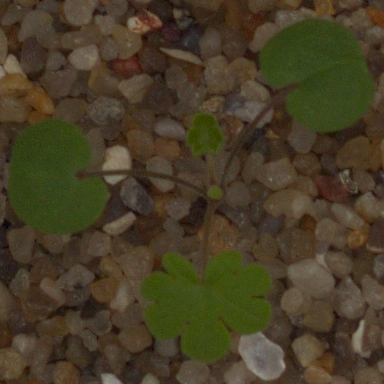
Label: smallflowered_cranesbill